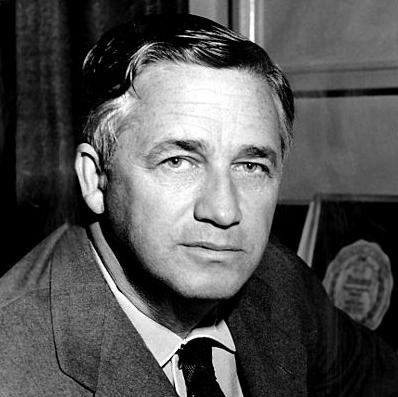
Age: 57